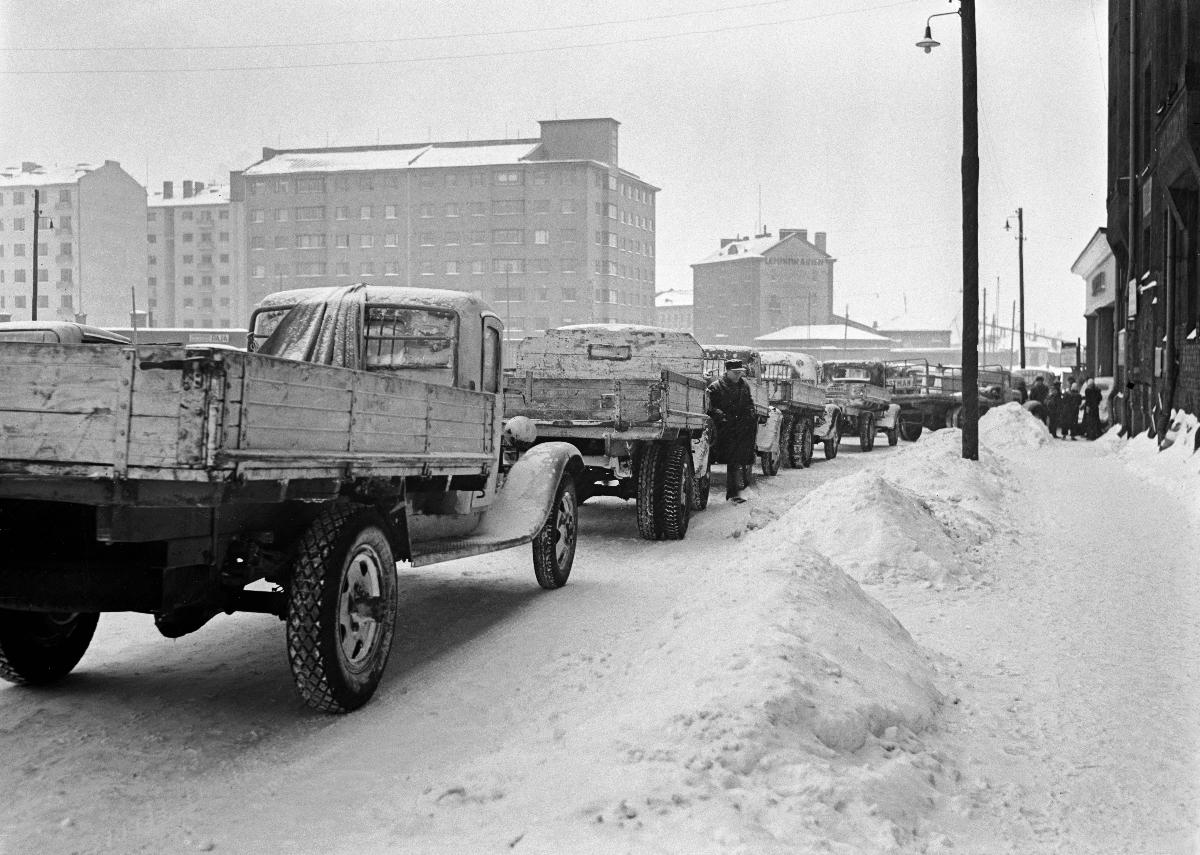
Kotirintama
Hemfronten; The Home Front
sisällön kuvaus: Sota-aika Helsingissä 1939-1940. Kuorma-autot jonottavat Shellin huoltoasemalle Hakaniemenrannassa. content description: War time in Helsinki 1939-1940. Trucks queue to a Shell gas station at Hakaniemenranta. innehållsbeskrivning: Krigstiden i Helsingfors 1939-1940. Lastbilar köar till Shells bensinstation vid Hagnässtranden.
Kuvaaja: Sundström, Hugo, kuvaaja
Vuosi: 1900
Paikka: Suomi, Uusimaa, Helsinki, Hakaniemi Helsinki
Aiheet: HBL; sodat; autot; kaupungit; bensiini; war; cars; queues; gas; cities; city; petrol; krig; bilar; städer; köer; bensin